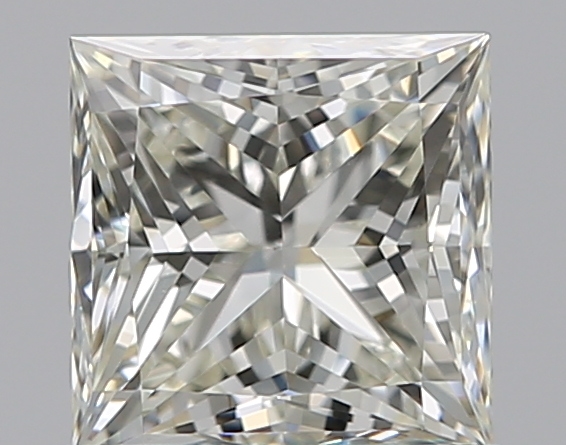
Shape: princess
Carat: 0.7
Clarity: VS1
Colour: K
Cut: EX
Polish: EX
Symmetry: VG
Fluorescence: N
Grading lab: GIA
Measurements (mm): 4.8 x 4.77 x 3.46